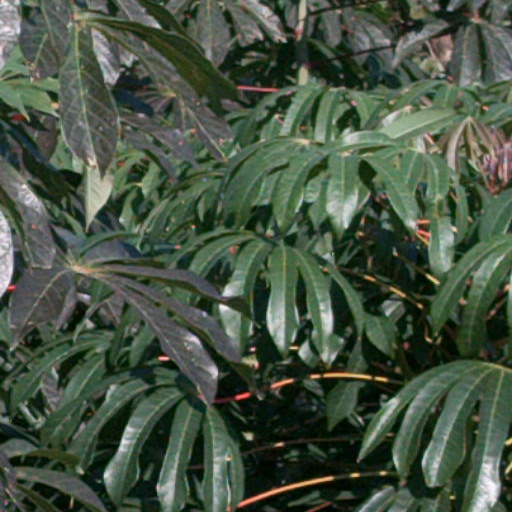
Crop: cassava